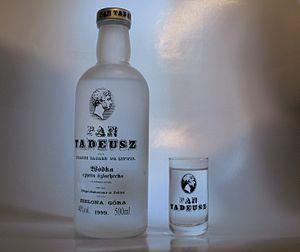
La vodka, est une boisson alcoolisée incolore titrant environ 40 degrés. L'origine de cette eau-de-vie se situerait en Pologne, selon les sources.